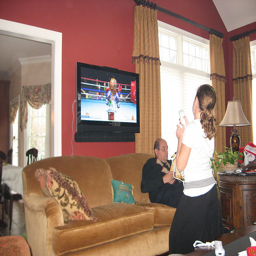
A young girl is playing Wii boxing by herselg.
A girl playing a video game with a remote controller.
a person standing in front of a television and holding a game controller.
A child playing a boxing game on the Wii.
A woman is holding a WII video game control.